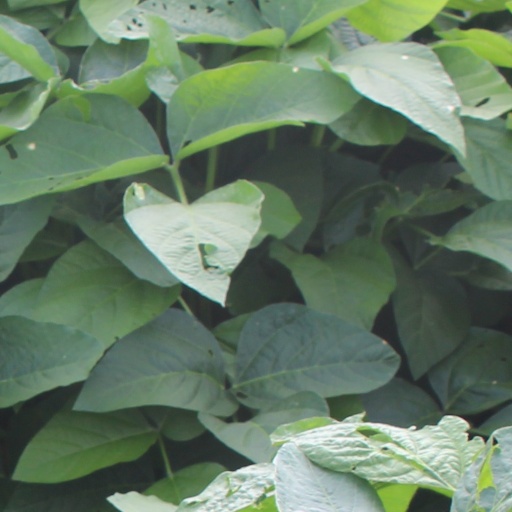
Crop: soybean